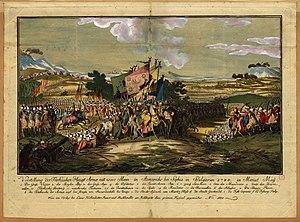
La Guerre austro-turque de 1788-1791 est un conflit militaire entre la monarchie des Habsbourg et l'Empire ottoman dans la même période que la Guerre russo-turque de 1787-1792.